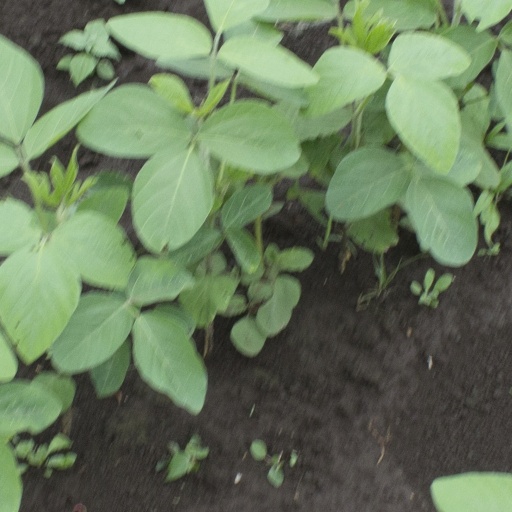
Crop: soybean